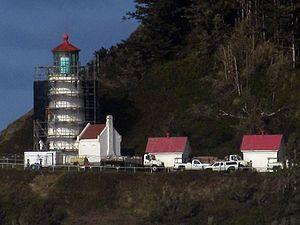
Le phare d'Heceta Head est un phare situé sur Heceta Head, un promontoire au nord de Florence dans le Comté de Lane, aux États-Unis.